Curtis Bok

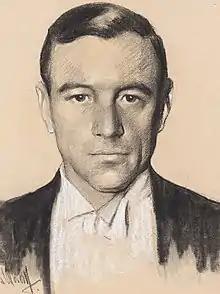
"Time" magazine cover, July 17, 1933

William Curtis Bok (September 7, 1897 – May 22, 1962) was a Pennsylvania Supreme Court justice, philanthropist and writer. Heir to an enormous publishing fortune, he was also a devout Quaker and an avid sailor.